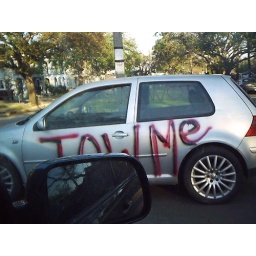
It was sitting on the neutral ground (median) in the middle of the road!